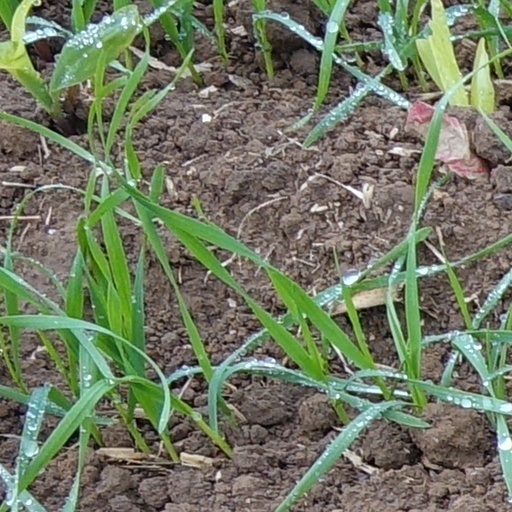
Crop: wheat